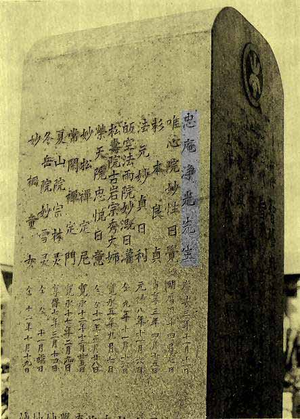
Cristóvão Ferreira, né vers 1580 à Torres Vedras au Portugal et mort le 4 ou 5 novembre 1650 à Nagasaki, était un prêtre missionnaire jésuite portugais qui apostasia après avoir été torturé lors des grandes persécutions anti-chrétiennes au Japon.